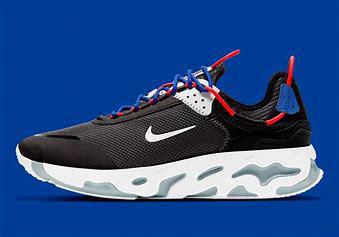
Brand: Nike
Model: React Live